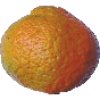
Label: mandarine